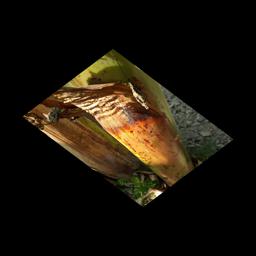
Label: PSEUDOSTEM WEEVIL